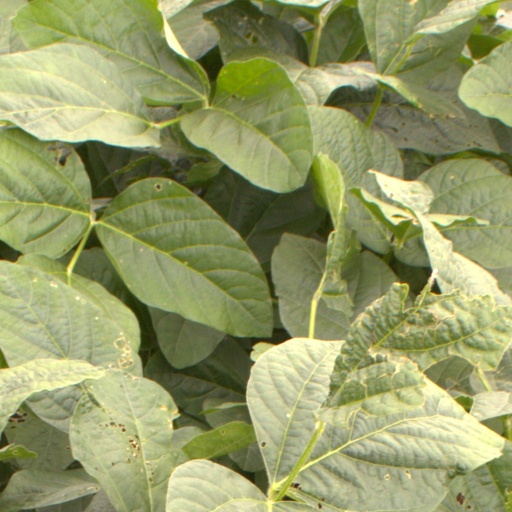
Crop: soybean